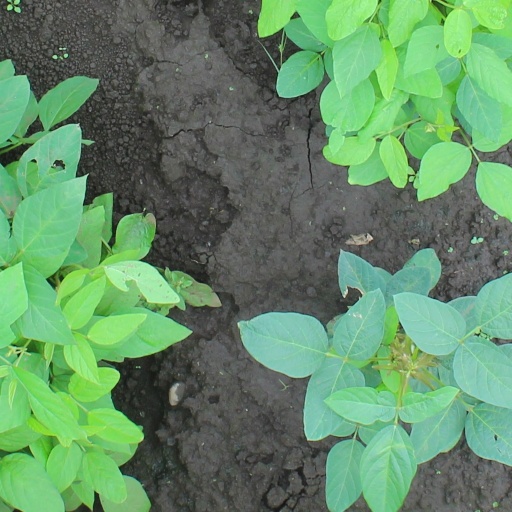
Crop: soybean